Asian swamp eel

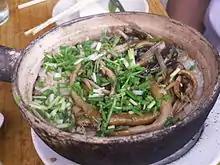
Dish of rice with swamp eel in China

The preferred environment for the Asian swamp eel includes a wide variety of muddy, freshwater, shallow wetlands, such as rice paddies, ditches, ponds, marshes, streams, rivers, canals, lakes, and reservoirs. Depths less than 3 m are optimal. "M. albus" can live in a wide range of oxygen levels. This fish can obtain up to 25% oxygen from air transcutaneously if not using gills under water.